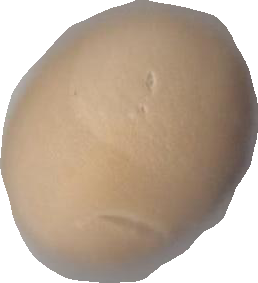
Variety: Grobogan